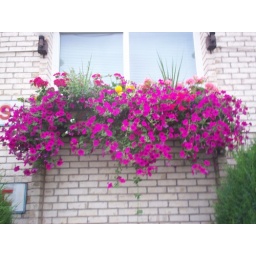
Flower box in our building at work.